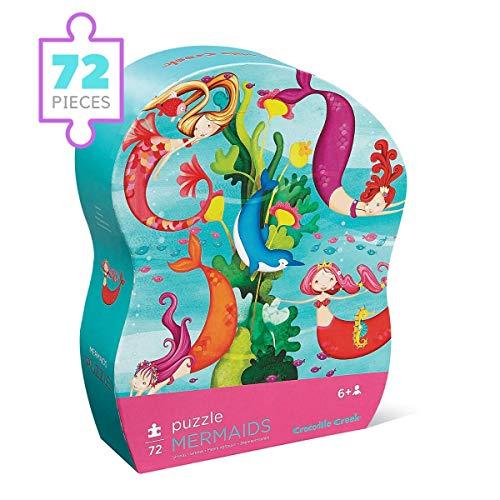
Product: Crocodile Creek Mermaid 72Pc Junior Puzzle
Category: Toys & Games | Puzzles | Jigsaw Puzzles
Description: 72 thick puzzles pieces that fit together well for kids ages 6 and up.
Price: $14.00
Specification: ProductDimensions:14x0.1x19inches|ItemWeight:3.52ounces|ShippingWeight:1.1pounds(Viewshippingratesandpolicies)|DomesticShipping:ItemcanbeshippedwithinU.S.|InternationalShipping:ThisitemcanbeshippedtoselectcountriesoutsideoftheU.S.LearnMore|ASIN:B00HQJZ5QC|Itemmodelnumber:4215-6|Manufacturerrecommendedage:6yearsandup